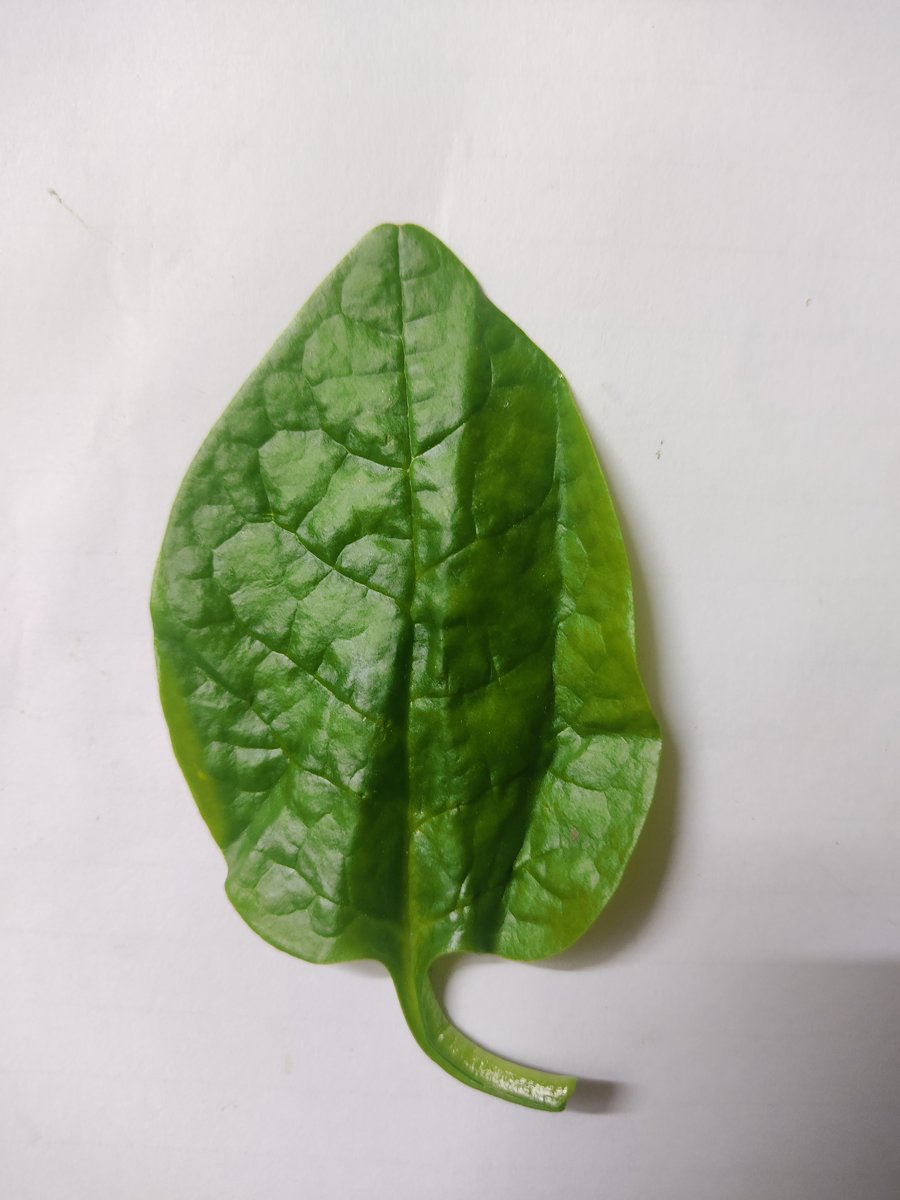
Label: Healthy-Leaf